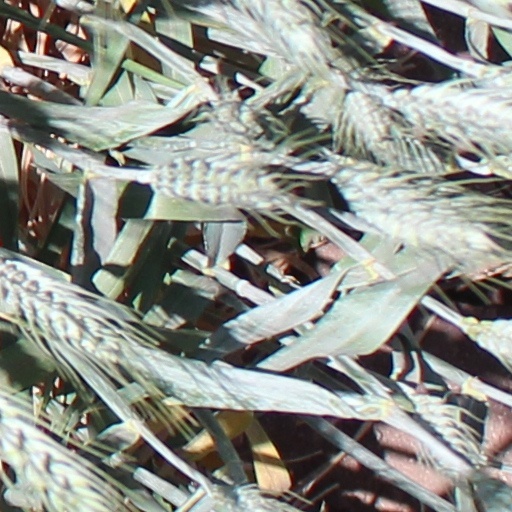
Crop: wheat